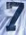
Number: 7